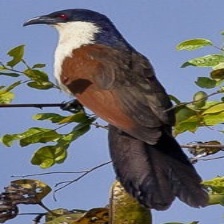
Species: COPPERY TAILED COUCAL
Scientific name: CENTROPUS CUPREICAUDUS